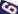
Number: 6